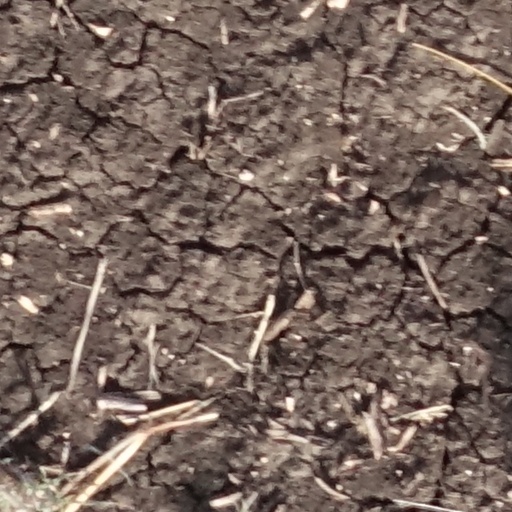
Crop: sorghum